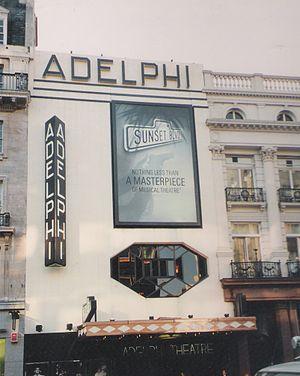
Sunset Boulevard est une comédie musicale britannique d'Andrew Lloyd Webber, livret et lyrics de Don Black et Christopher Hampton créée le 12 juillet 1993 à l'Adelphi Theatre de Londres et inspirée du film-homonyme de Billy Wilder, sorti en 1950.